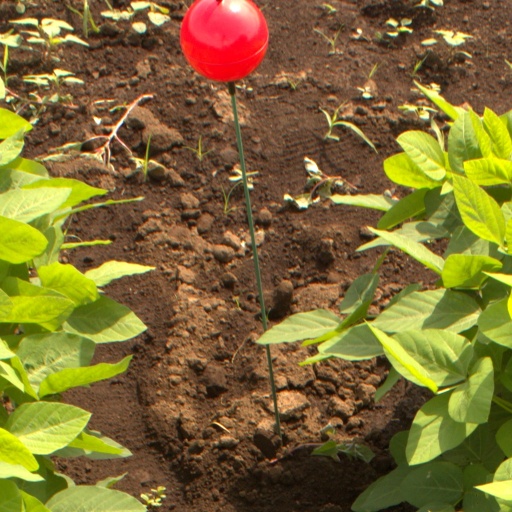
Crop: soybean